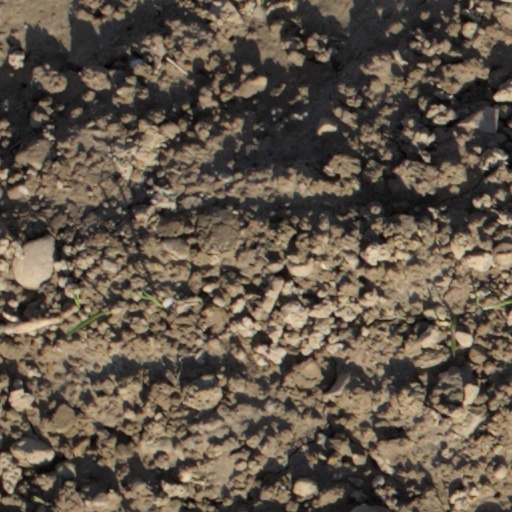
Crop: wheat